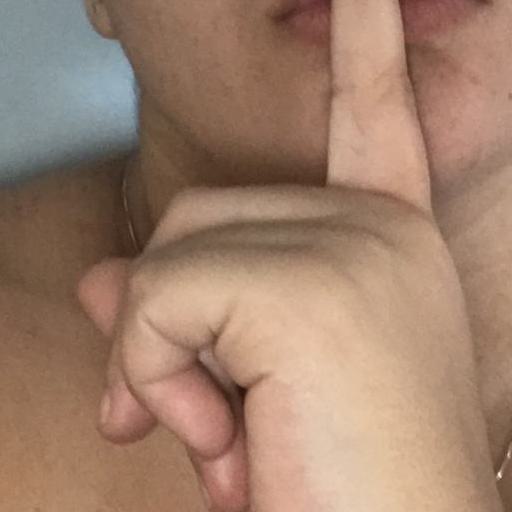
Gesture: mute